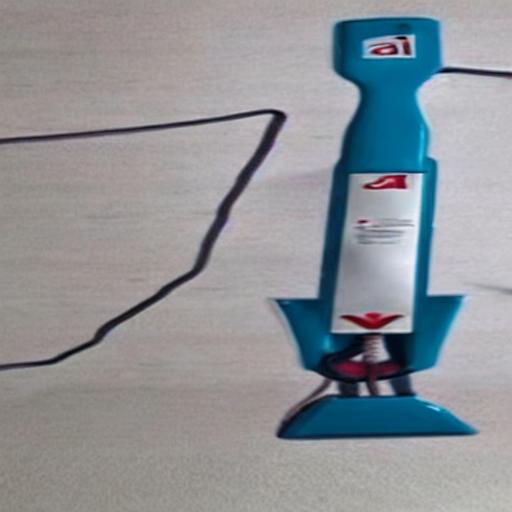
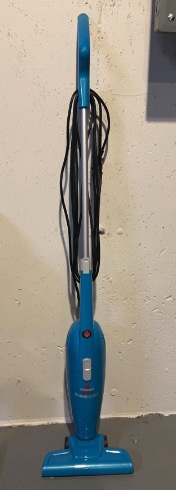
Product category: items_vacuum
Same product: no